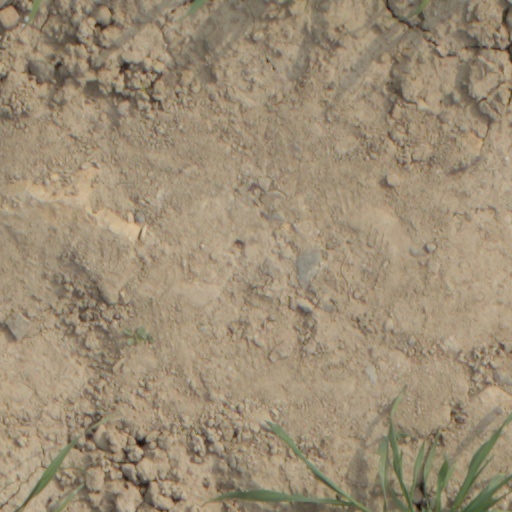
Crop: wheat